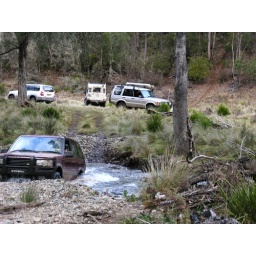
Why are the computers on the floor under the seat